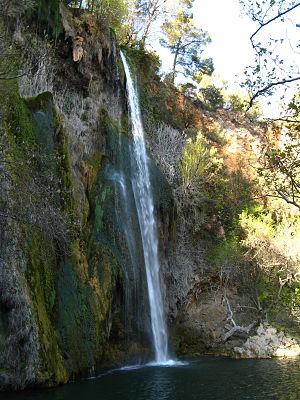
La cascade de 42 mètres, à Sillans-la-Cascade (Var, France)
La Bresque est une petite rivière du Var prenant sa source entre Sillans-la-Cascade et Fox-Amphoux, et se jetant dans l'Argens à l'est de Carcès.